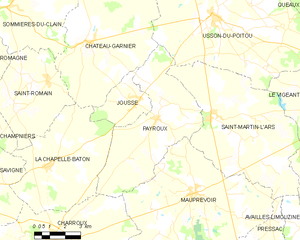
Carte des communes françaises Payroux